2010 Vuelta a España, Stage 12 to Stage 21

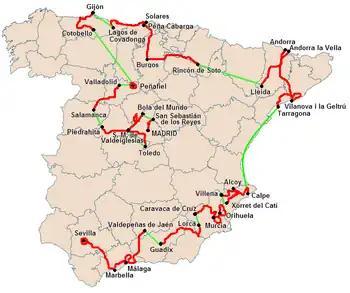
Overview of the stages

These were the individual stages of the 2010 Vuelta a España, with Stage 12 on 9 September to Stage 21 on 19 September.